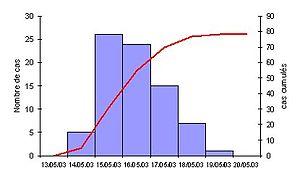
Courbe épidémique avec cas incidents (histogramme) et cas cumulés (courbe)
La courbe épidémique est la représentation graphique du nombre de cas d’une maladie ou d’un évènement de santé en fonction du temps, dans une population, un lieu et pendant une période donnée.